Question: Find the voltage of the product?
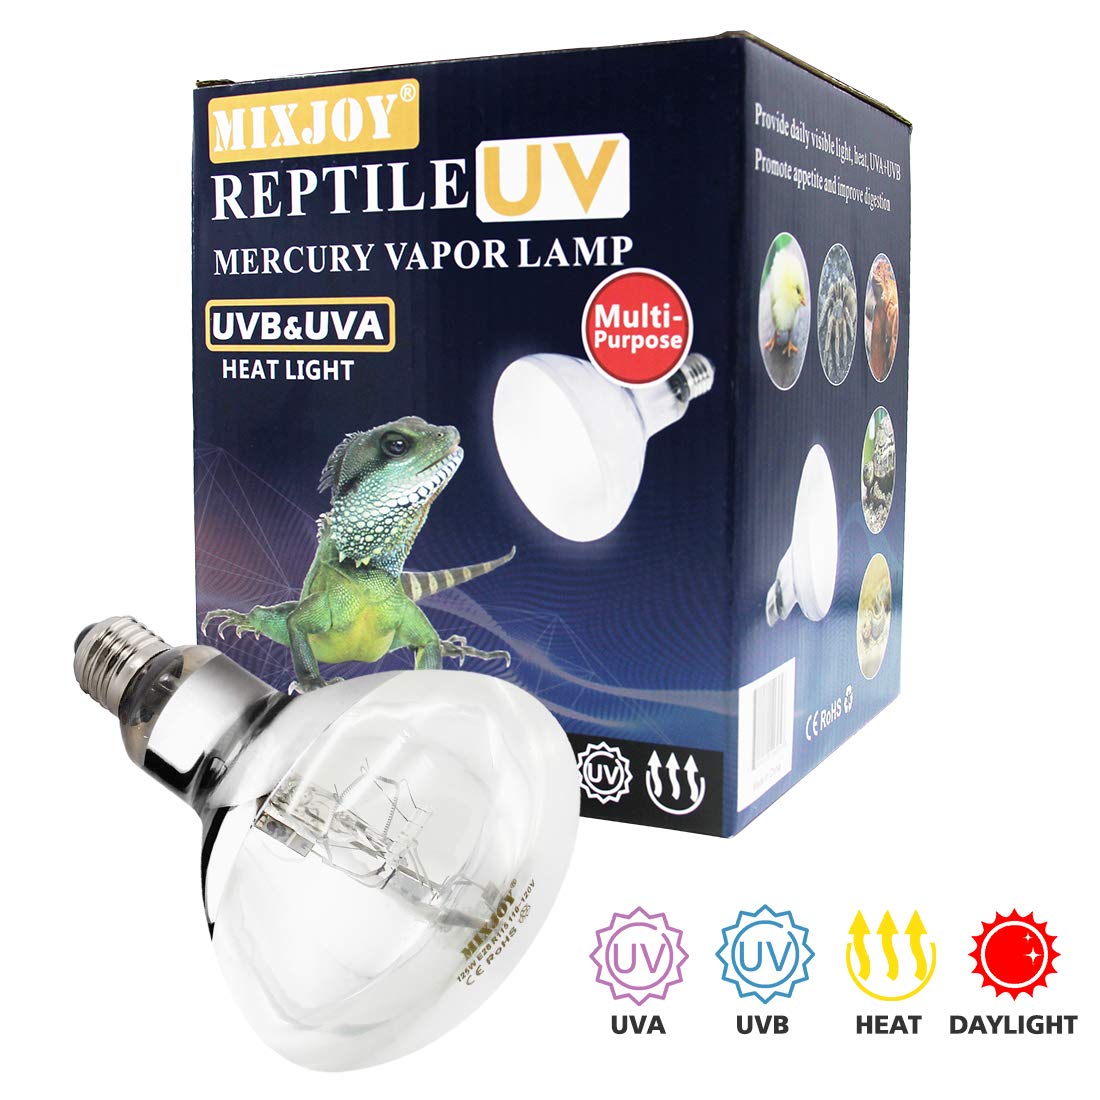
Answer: [110.0, 120.0] volt